Settle–Carlisle line

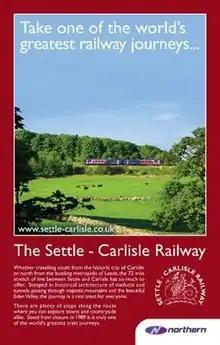
Northern Rail advertisement for the Settle–Carlisle line

Anglo-Scottish expresses have not been fully restored. The former regional franchisee Arriva Trains Northern initiated a twice daily Leeds–Glasgow Central service in 1999 (calling at Settle, Appleby, Carlisle, Lockerbie and Motherwell). The service was withdrawn at the behest of the Strategic Rail Authority in 2003, and there remains no link from Yorkshire or the East Midlands to Glasgow over the line. The link from Lancashire operates on Sundays during the summer months for the benefit of ramblers under the DalesRail brand. In recent years, due to congestion on the West Coast Main Line, much rail-freight traffic is using the S&C once again. Gypsum is transported from Hull Docks and Drax Power Station to the British Gypsum plasterboard factory at Kirkby Thore, and coal was carried to power stations in Yorkshire and Fife from the Hunterston coal terminal until 2016. Major engineering work was needed to upgrade the line to the standards required for such heavy freight traffic and additional investment made to reduce the length of signal sections.